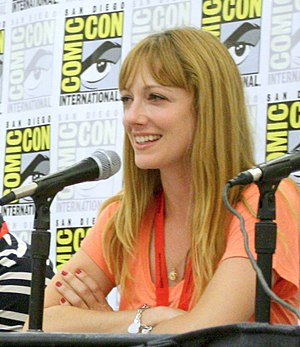
Judy Greer
Judy Greer ved Comic-Con i 2010.
Judy Greer er en amerikansk skuespiller.